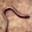
Label: snake